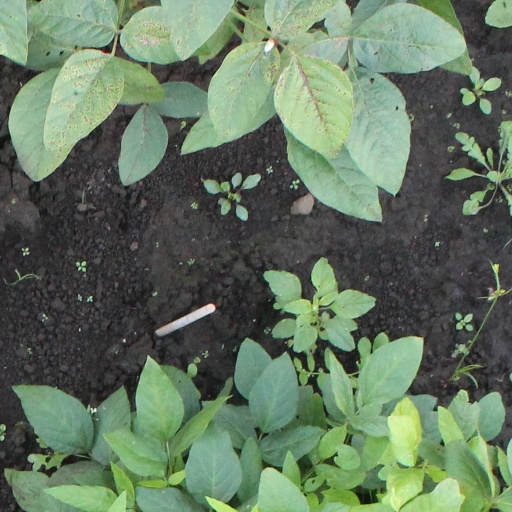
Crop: soybean